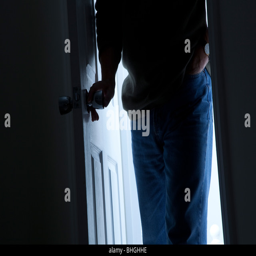
anonymous , hand opening a door to a dark room at night